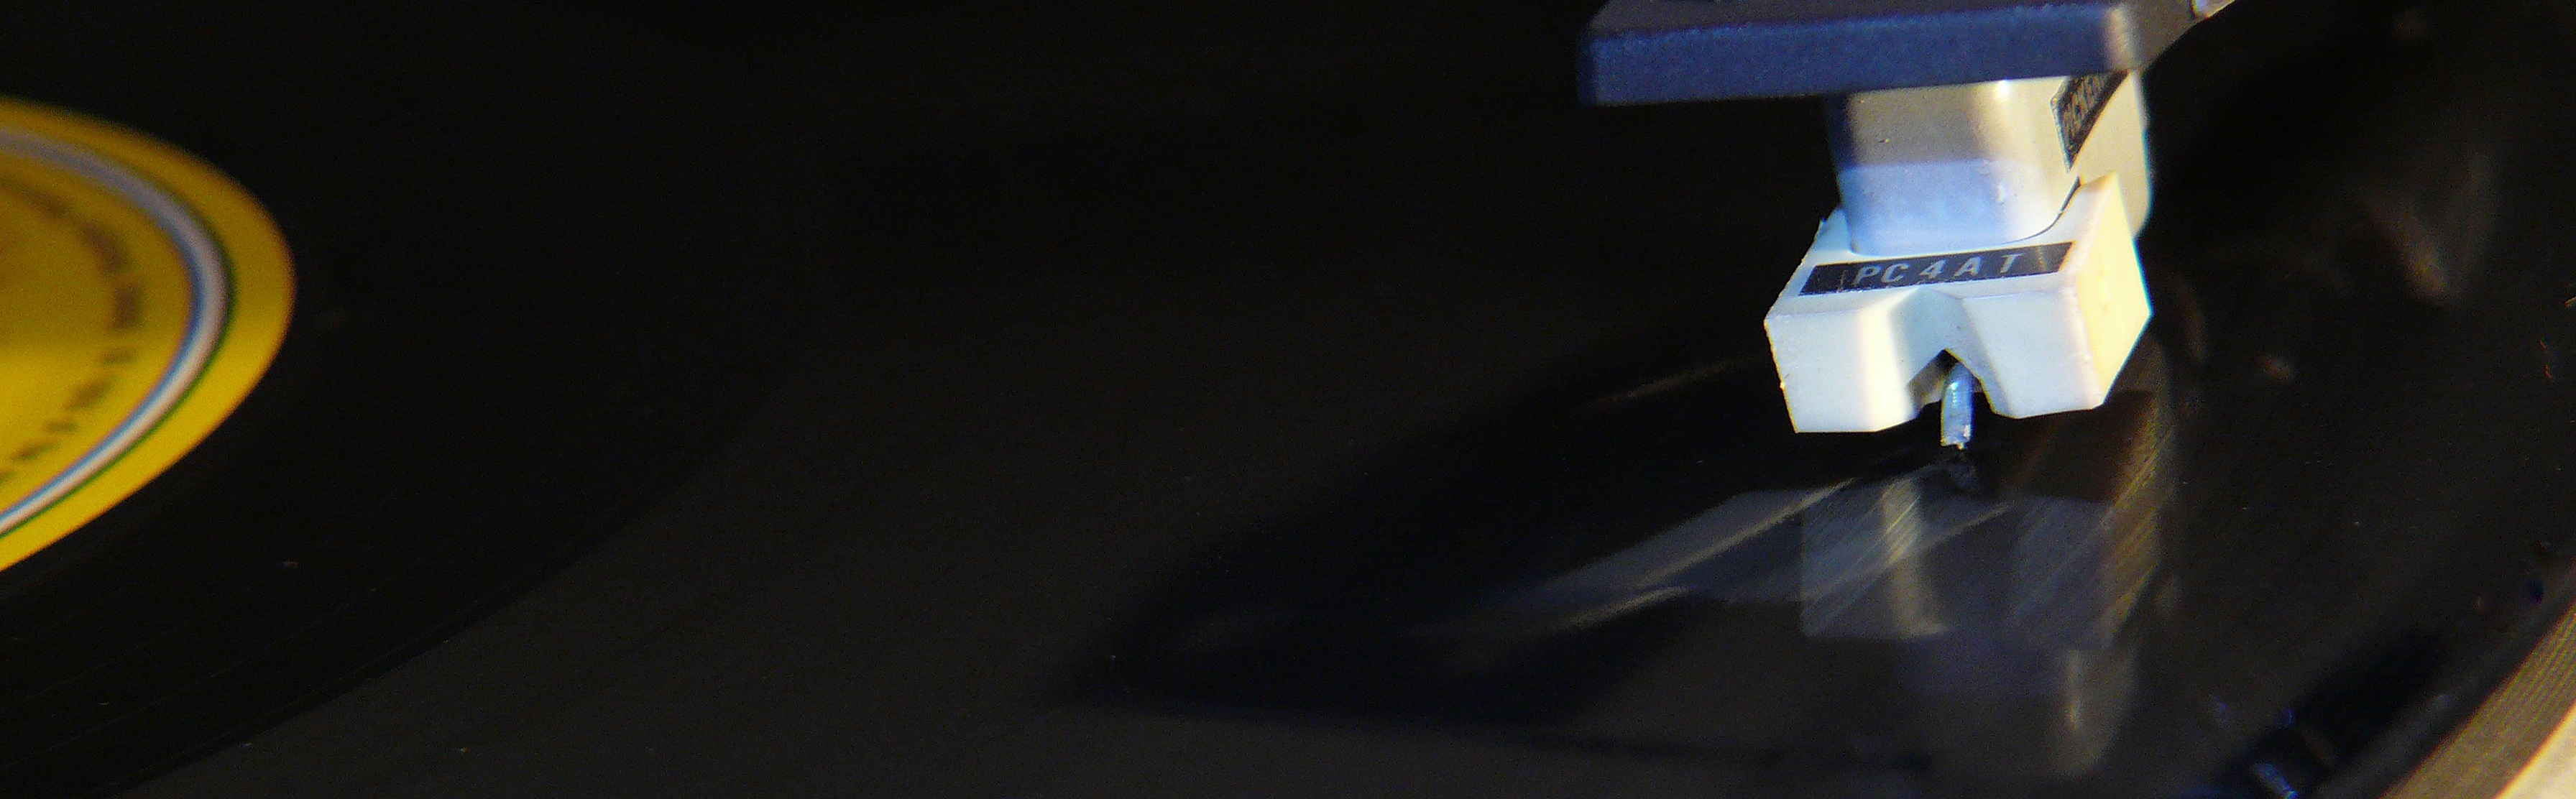
record, music, needle, vinyl, turntable, light, car, night, wheel, analog, vehicle, shadow, plate, tire, record player, celebrate, trace, jazz, sound, lp, scratch, records, system, hifi, classic, mood, groove, techno, tinge, playback, shellac disc, plates laminated, track slot, technics, automotive exterior, automotive tire, background music, listening pleasure, jazz music